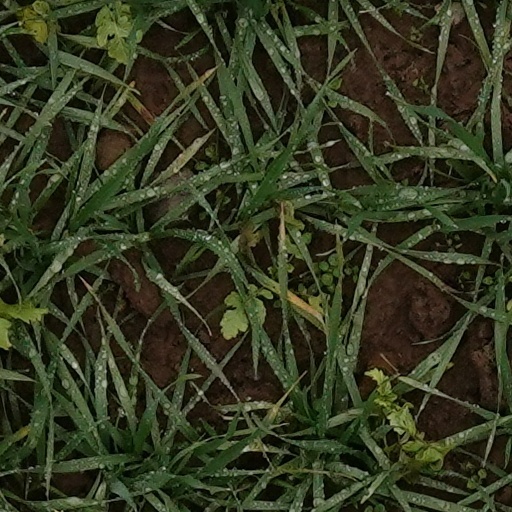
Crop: wheat